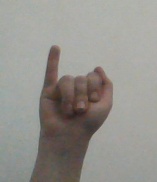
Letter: meem